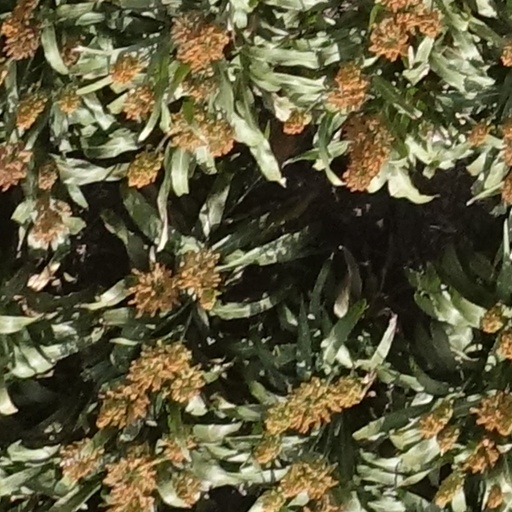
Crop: sorghum